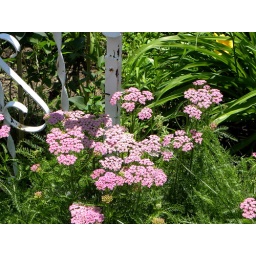
Pink yarrow by the vintage white fence...makes a cute little focal point in the garden.